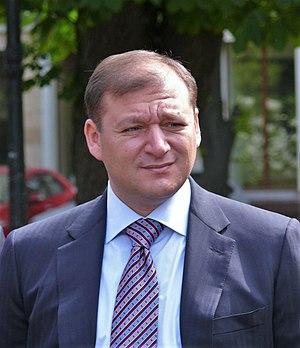
L’élection présidentielle ukrainienne s'est déroulée le 25 mai 2014, environ un an avant la date prévue, après la destitution par la Rada du président Viktor Ianoukovytch à la suite du mouvement Euromaïdan. Elle conduit à la victoire dès le premier tour de l'homme d'affaires Petro Porochenko.
Mikhaïlo « Mikhaïl » Dobkine est un homme politique ukrainien, né le 26 janvier 1970 à Kharkiv. Il est gouverneur de l'oblast de Kharkiv, ancien maire de Kharkiv, et ancien député du conseil suprême d'Ukraine et membre du parti des régions.